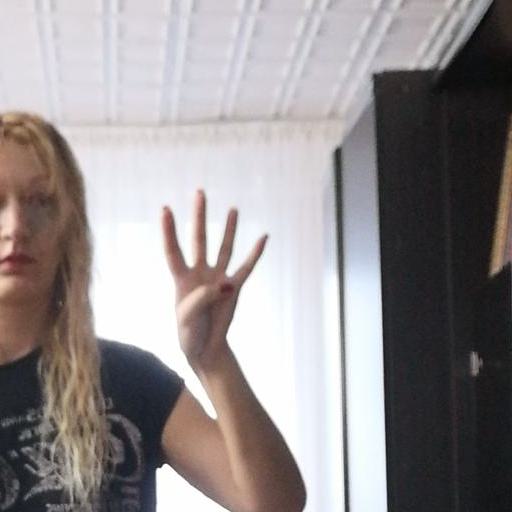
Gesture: four